W.E. Noffke

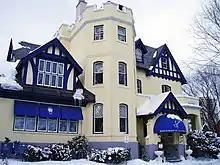
Noffke, J. Ambrose O'Brien's Residence, 1928

Noffke opened his own firm in 1901. During his career he experimented with many different types of architecture, he built homes, Lutheran churches, commercial buildings, schools and many government projects. Several of his structures are distinctively a Noffke build due to his love for the Spanish Colonial- Revival style, and the deep red brick of the Georgian-Revival. He was additionally known to create projects in Romanesque, Gothic Revival, Art-Deco and many other styles, his architectural palate was never limited. In the early development of his career Noffke took part in many large milestones, he served on the Governor Generals Foot Guard for 14 years in 1901 to 1912 inclusively. At the GGFG Noffke was given the titles of major and armed guard of honour in 1914. He operated as the president of the Ontario Association of Architects (OAA) between 1910-1911 just a year after the association was founded. He additionally took part in the Architects Club of Ottawa and the Liberal Club. As his career evolved, he expanded his region of interest and contributed design ideas to many buildings across Ontario and all of Canada. In 1923 Noffke moved down to the United States and started up a small practice in Los Angeles, here he only worked for half a year, however, he was fortunate enough to meet Frank Lloyd Wright at his office in Taliesin before moving back to Canada in 1924. Most of Noffke’s projects were constructed in Ottawa including small towns in the greater Ottawa area, although some were erected in larger cities such as London and Toronto, and some of his schools appeared in provinces such as Saskatchewan and territories like the Yukon.